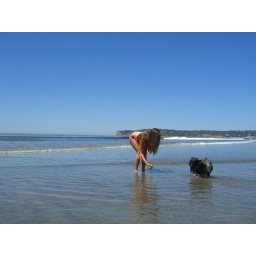
at dog beach in Coronado